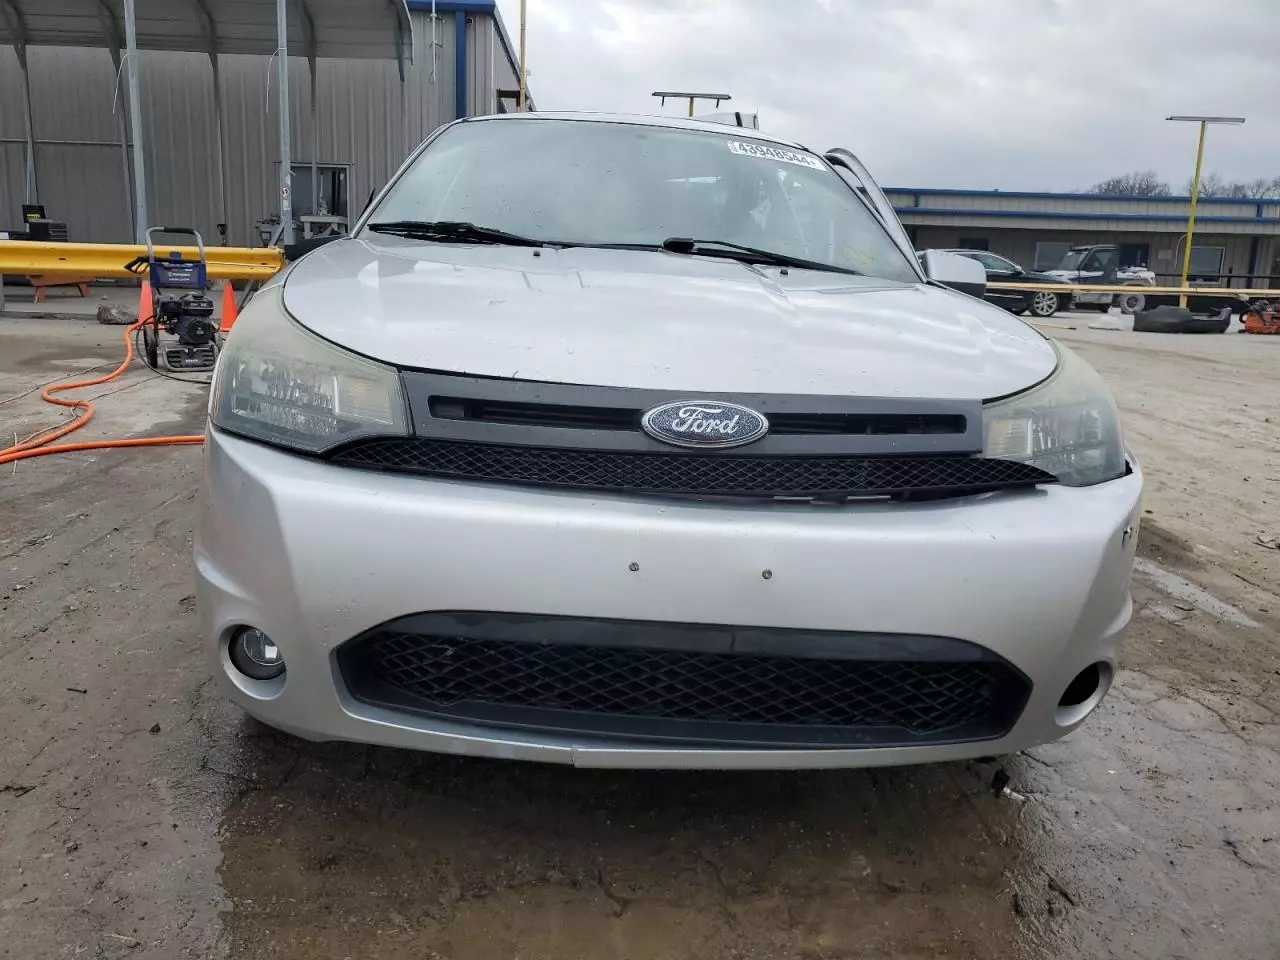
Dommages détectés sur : pare-choc avant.
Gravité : mineur